Ahaetulla perroteti

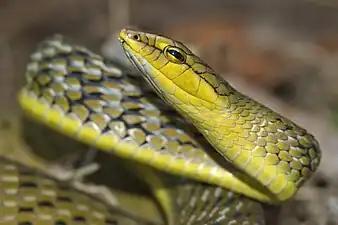
Close-up of the head

Ahaetulla perroteti, known commonly as the bronze-headed vine snake, Perrotet's vine snake, or the Western Ghats bronzeback, is a species of mildly venomous, rear-fanged snake in the family Colubridae. The species is endemic to the Western Ghats in South India.